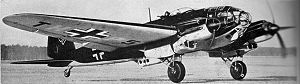
Heinkel He 111
Heinkel He 111
Heinkel He 111 var et tysk 2-motors bombefly fra 2. verdenskrig. Flyet er et af de mest kendte bombefly fra 2. verdenskrig. Det var et af de primære bombefly i Luftwaffe under hele krigen.